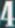
Number: 4